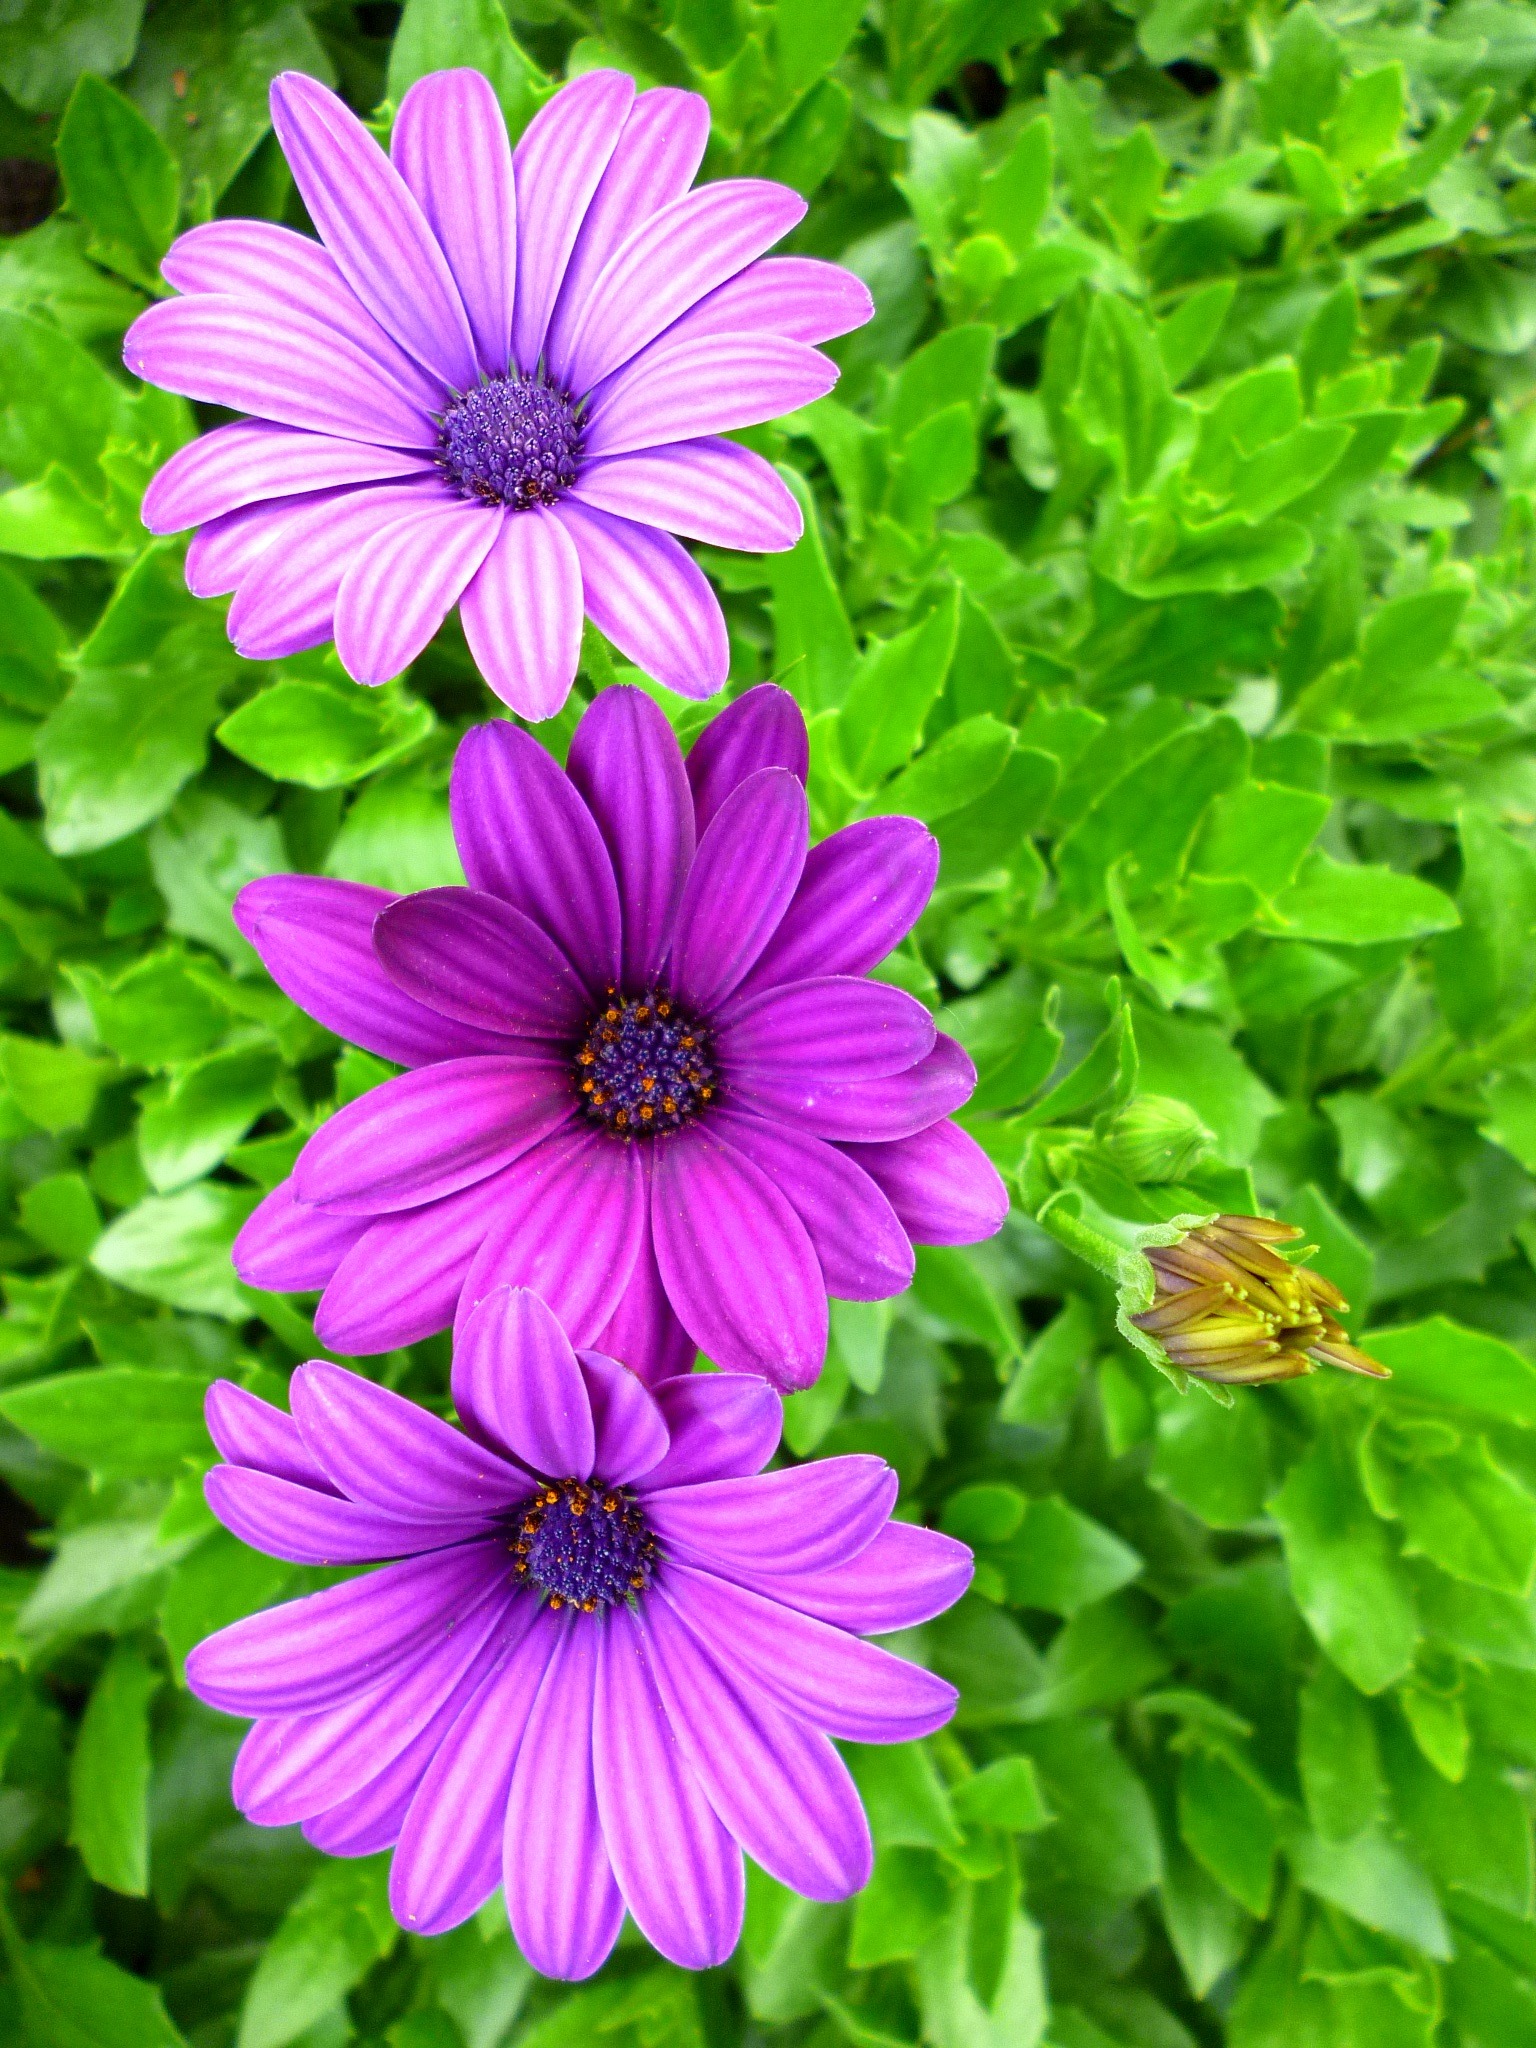
nature, plant, field, flower, purple, petal, summer, green, botany, flora, wildflower, july, macro photography, flowering plant, daisy family, annual plant, land plant, garden cosmos